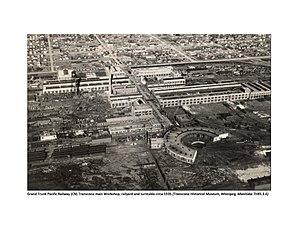
La partie Ouest (de Winnipeg au Pacifique) du National Transcontinental Railway a été construite par le Grand Trunk Pacific Railway et a été entièrement financée par le gouvernement du Canada. Peu après l'inauguration, le GTPR fait faillite et est nationalisé par le gouvernement du Canada.
Le National Transcontinental Railway est le troisième chemin de fer canadien à traverser le continent après le Canadian Pacific Railway et le Canadian Northern Railway. Le chemin de fer National Transcontinental est achevé en 1914. Le NTR relie la ville de Moncton, située au Nouveau-Brunswick, au port de Prince-Rupert en Colombie Britannique sur une distance de 3788 milles. En 1920, le NTR sera intégré au Canadian National Railway, appartenant au gouvernement du Canada.